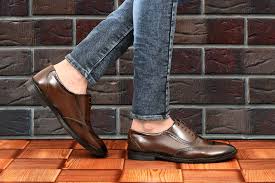
Label: Brogue